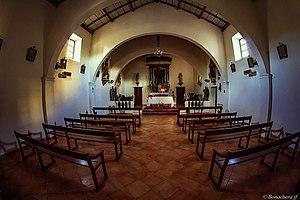
L'intérieur de l'église de Ghjunchettu
Giuncheto est une commune française située dans la circonscription départementale de la Corse-du-Sud et le territoire de la collectivité de Corse. Elle appartient à l'ancienne piève de Sartène.